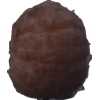
Label: orange_peeled